Joel Brand

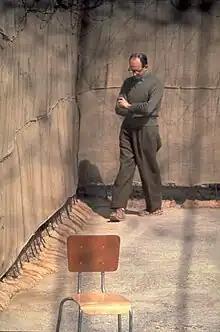
Eichmann in his prison yard in Israel. He was hanged on 31 May 1962.

When the Germans invaded Hungary on Sunday, 19 March 1944, they were accompanied by a "Sonderkommando" led by "SS-Obersturmbannführer" Adolf Eichmann, head of the Reich Security Head Office department IV B4 (Jewish affairs). Eichmann's arrival in Budapest signalled the Germans' intention to "solve" Hungary's Jewish question. Following Hungary's annexation in 1941 of parts of Romania, Yugoslavia and Czechoslovakia, there were 725,000 Jews in the country, as well as over 60,000 Jewish converts to Christianity and others the Nazis counted as Jews, according to Yehuda Bauer. Most were liberal Jews and fully assimilated, nearly 30 percent were Orthodox, and a small minority were Zionists.